Bernice McCoy

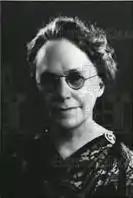
Bernice McCoy

Bernice McCoy (1878 - October 15, 1944) was an American educator, Dean of Women at State Normal School, Lewiston.